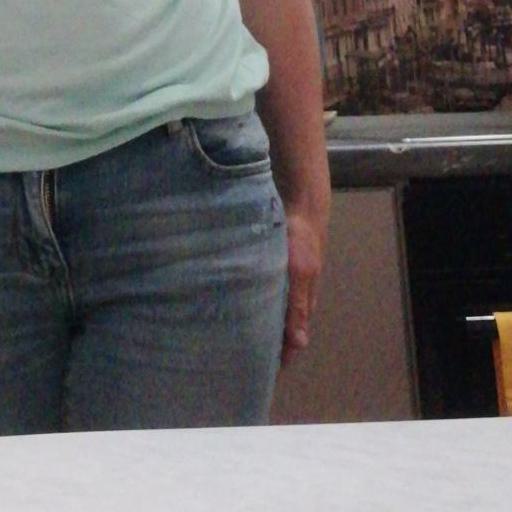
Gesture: no_gesture